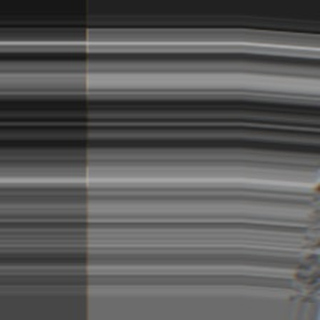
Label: sugarcane_bacterial_blight